Granary Island

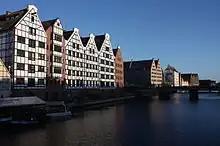
Old granaries on the southern part (2010)

The Motława river is the oldest part of the trade port. On the eastern bank granaries had been erected since the 14th century. The number was growing up to 300. The island was created when the New Motława was dug out in 1576. In the Second World War, most of the granaries on the northern part were demolished during the siege of Danzig in March 1945. During the war, from 1940 to 1945, the small Danzig Ghetto operated out of a building on the island.